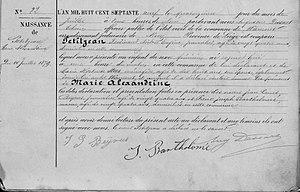
Acte de naissance de Marie-Alexandrine Petitjean - 14 07 1879 - Wamont
Marie Alexandrine Becker, appelée dans la presse la veuve Becker ou la veuve noire, née à Wamont en Belgique le 14 juillet 1879, est une tueuse en série belge, condamnée à mort pour avoir empoisonné onze personnes entre mars 1933 et octobre 1936 et pour avoir tenté d'en empoisonner cinq autres. La peine de mort n'étant plus appliquée en Belgique depuis 1863, la sentence est commuée en détention à perpétuité. Marie Becker meurt en prison le 11 juin 1942.